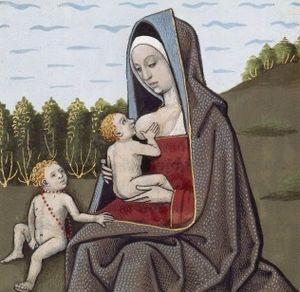
Theoxena allaitant. Miniature extraite de la collection De mulieribus claris de Boccace.